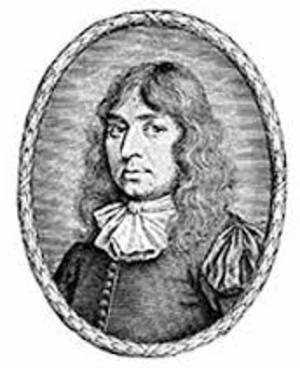
John Smyth fut le premier pasteur anglais baptiste et un défenseur du principe de la liberté religieuse. De nombreux historiens considèrent John Smyth comme l’un des principaux fondateurs du baptisme.